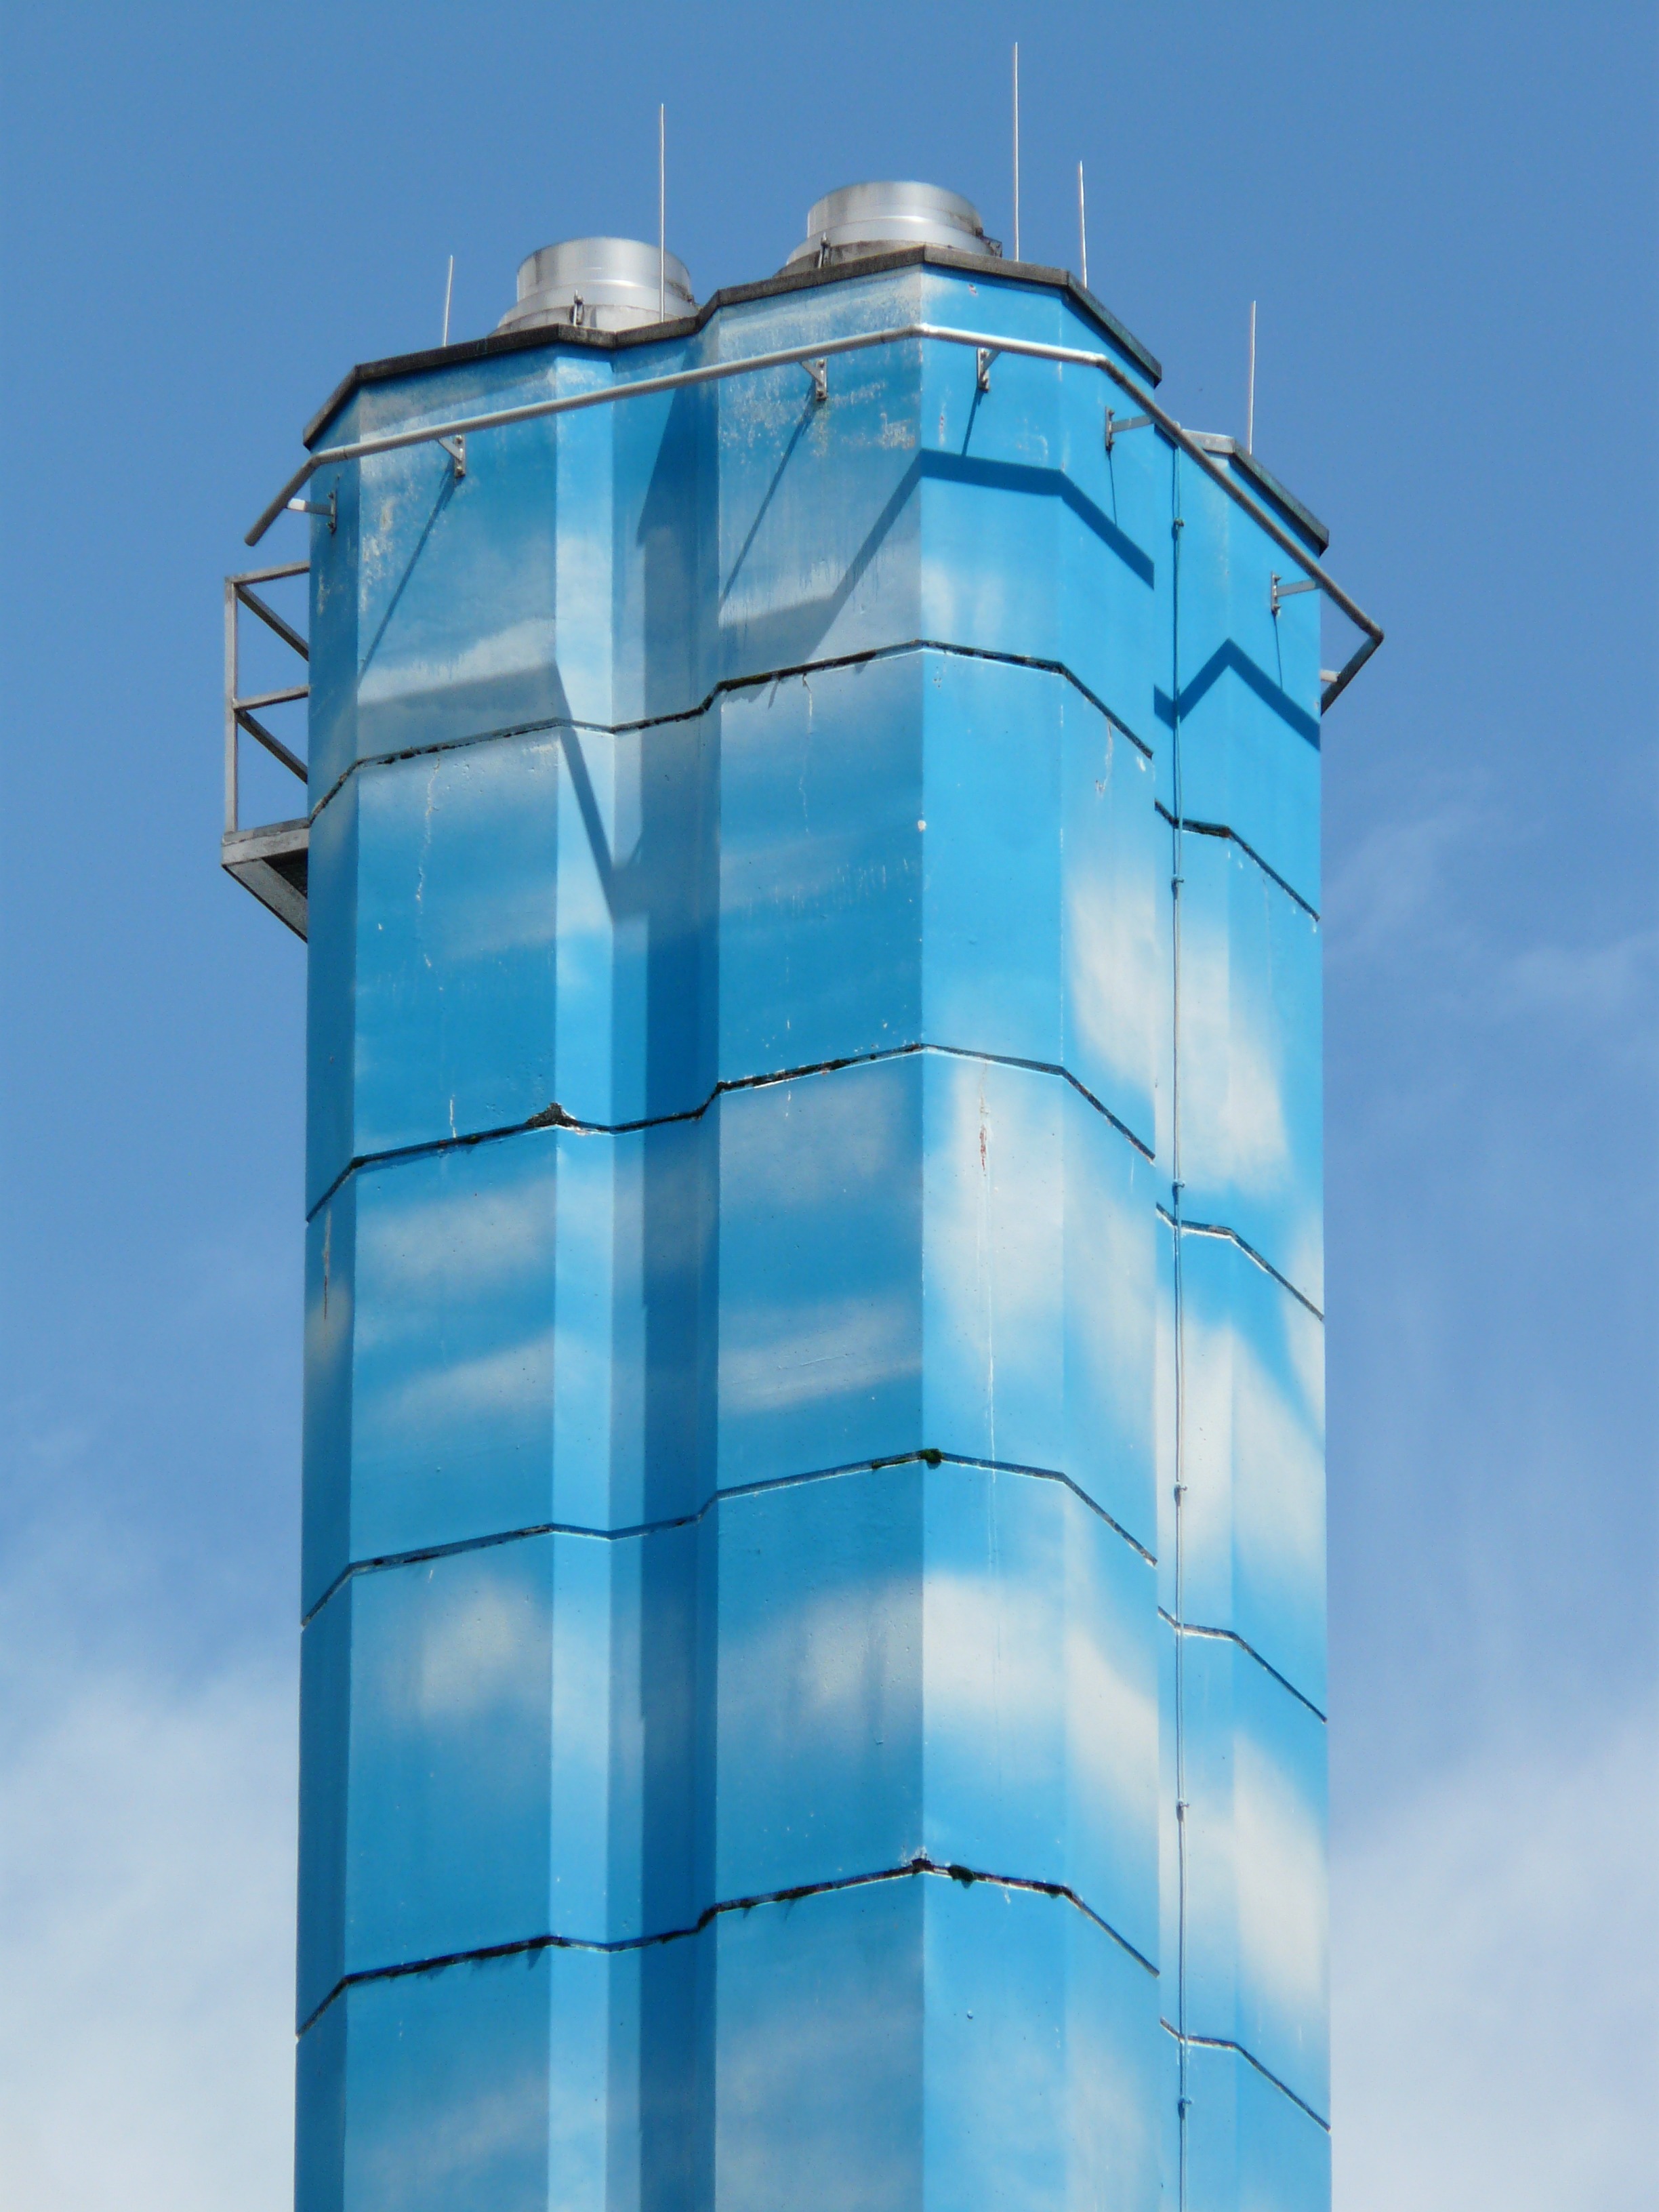
architecture, structure, technology, wind, skyscraper, environment, high, tower, mast, chimney, fireplace, facade, blue, industry, tower block, artwork, art, huge, exhaust, environmental protection, industrial plant, control tower